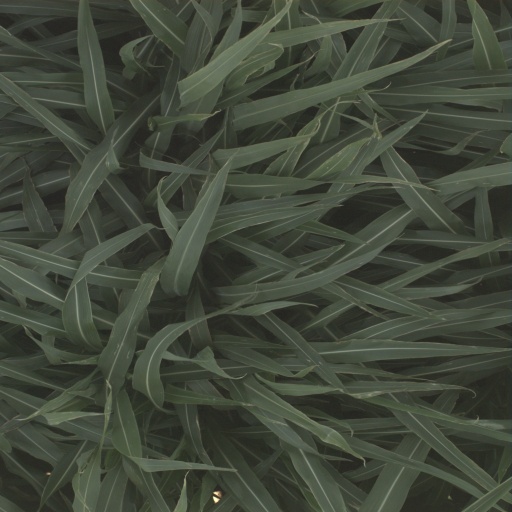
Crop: sorghum